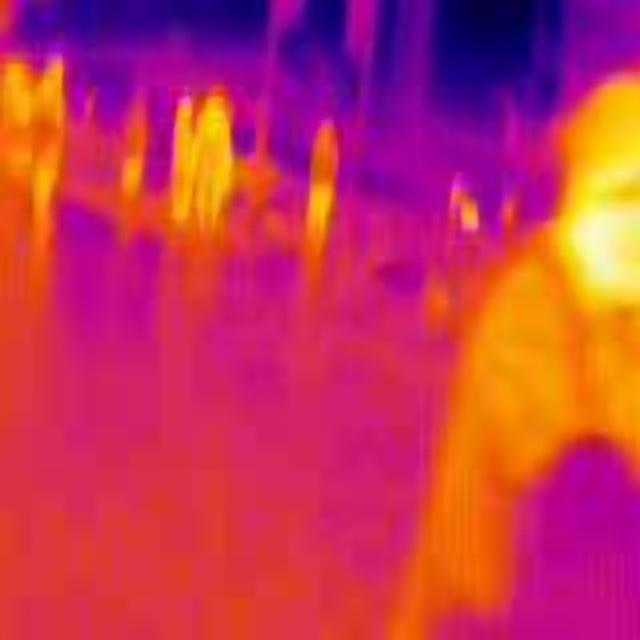
Detected objects:
label: person
label: person
label: person
label: person
label: person
label: person
label: person